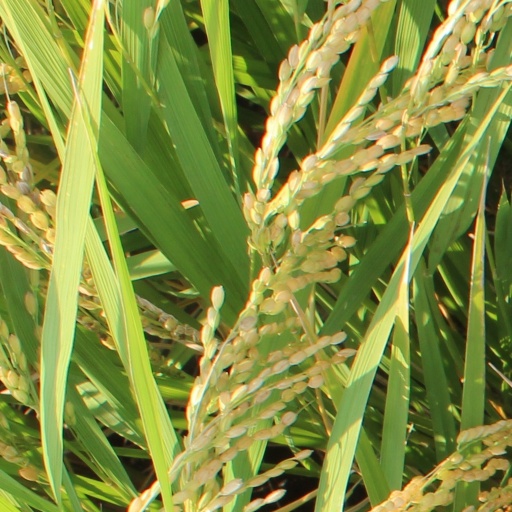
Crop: rice